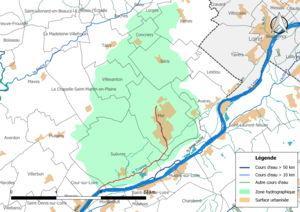
Carte du cours d'eau «
Le Tronne est un cours d'eau français qui coule dans le département de Loir-et-Cher. C'est un affluent de la Loire en rive droite.